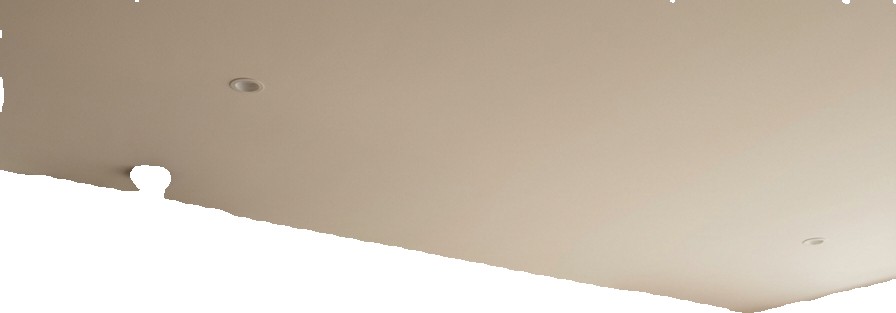
Surface category: ceiling